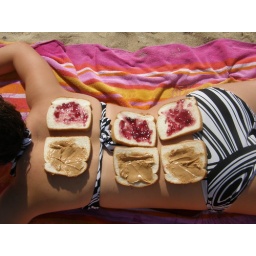
At the beach and you don't have a table handy.....simple solution! Taken at Monk's Park in Bourne, MA